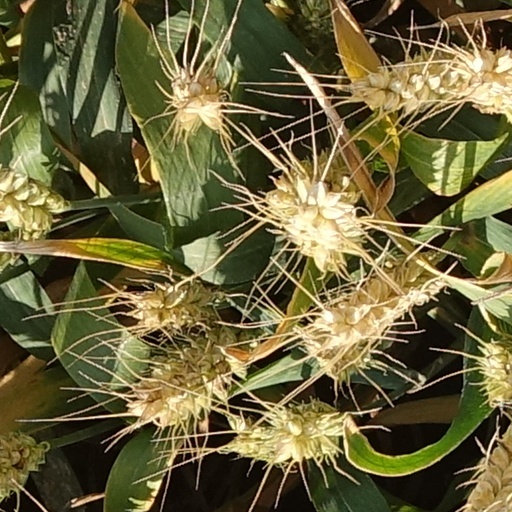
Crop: wheat